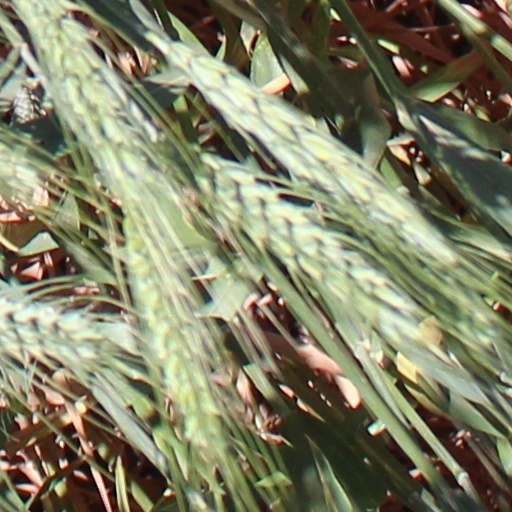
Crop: wheat